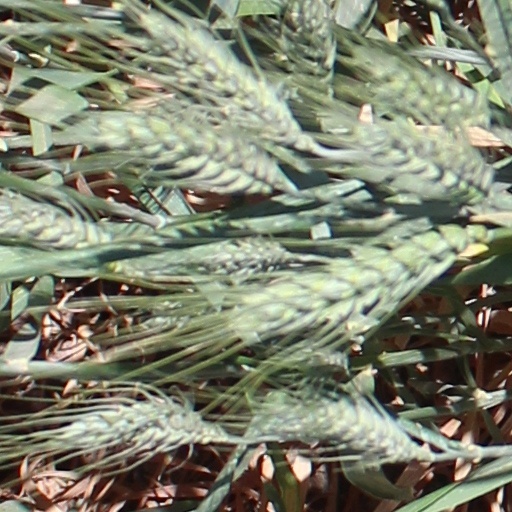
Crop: wheat